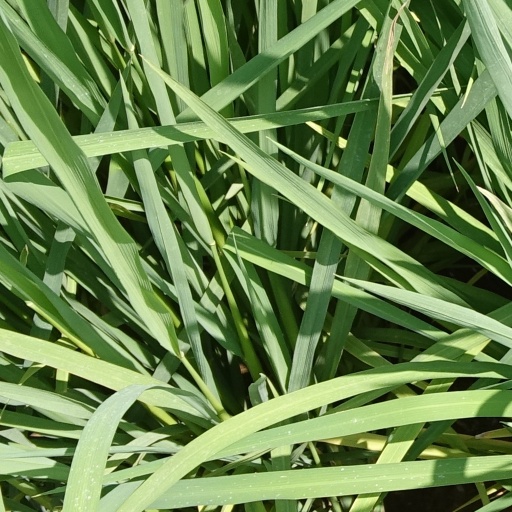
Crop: rice